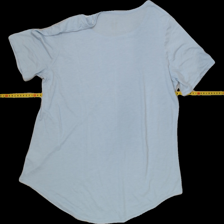
View: back
Type: T-shirt
Category: Ladies
Brand: Not Applicable
Colors: Blue
Material: 64% poly 36% cotton
Pattern: Plain
Cut: C-collar
Size: XL
Trend: No trend
Stains: No
Damage: 0
Price range: 50-100
Recommended usage: Reuse